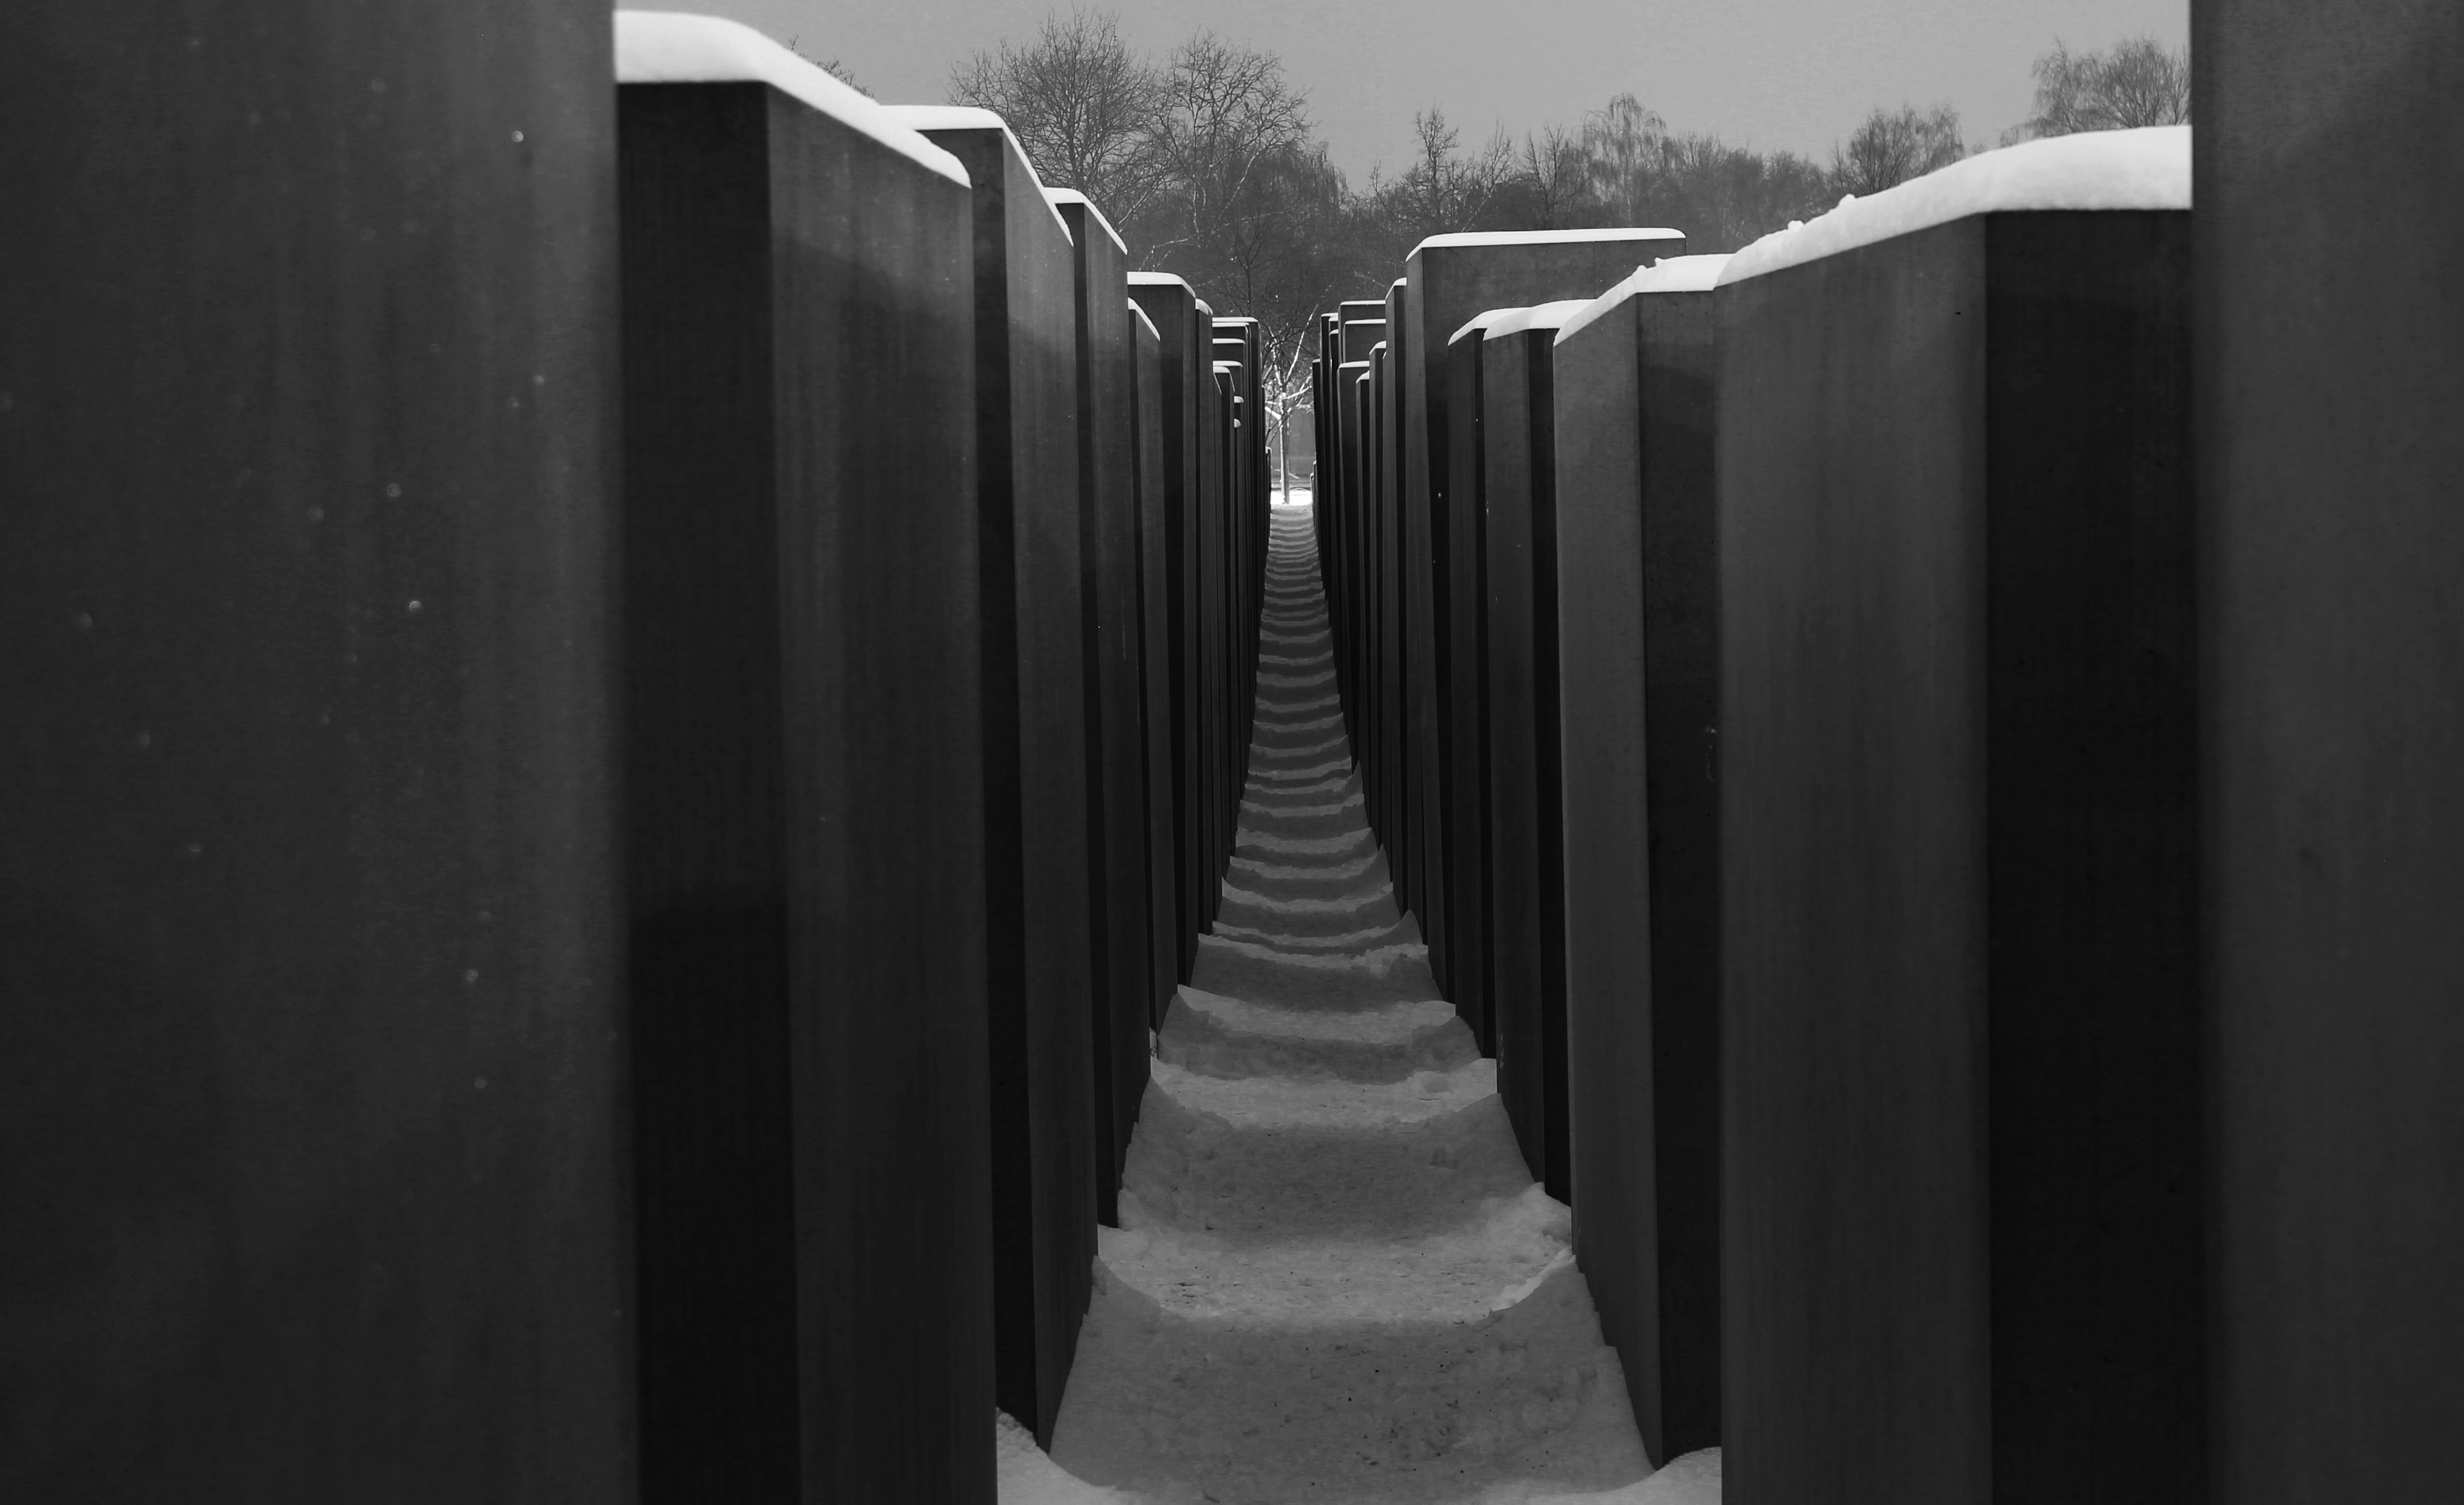
light, black and white, white, photography, darkness, black, monochrome, photograph, image, shape, monochrome photography, single lens reflex camera